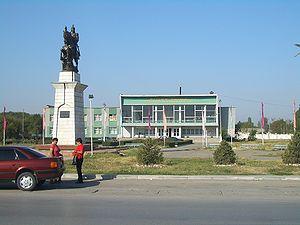
Kordaï ou Kordoï est une commune urbaine dans l'Oblys de Djamboul au Kazakhstan,
Cet article recense les statues équestres au Kazakhstan.